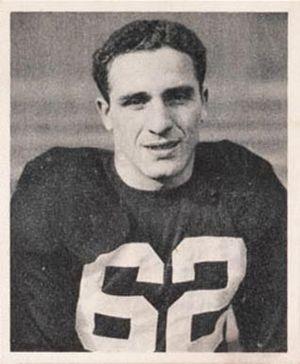
Charles Louis Trippi, né le 14 décembre 1921 à Pittston, en Pennsylvanie, est un Américain, joueur professionnel de football américain, occupant les postes de halfback et de quarterback pour les Cardinals de Chicago de la National Football League de 1947 à 1955. Bien qu'il soit avant tout un running back, sa polyvalence lui permet de remplir une multitude de rôles au cours de sa carrière, dont celui de quarterback, de defensive back, de punter et de kick returner. Trippi était un « quintuple-menaceur » qui savait courir, attraper, faire des passes, des tackles et de la défense.